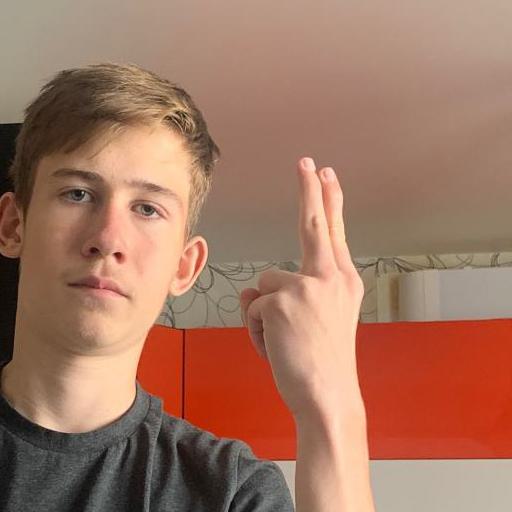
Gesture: two_up_inverted